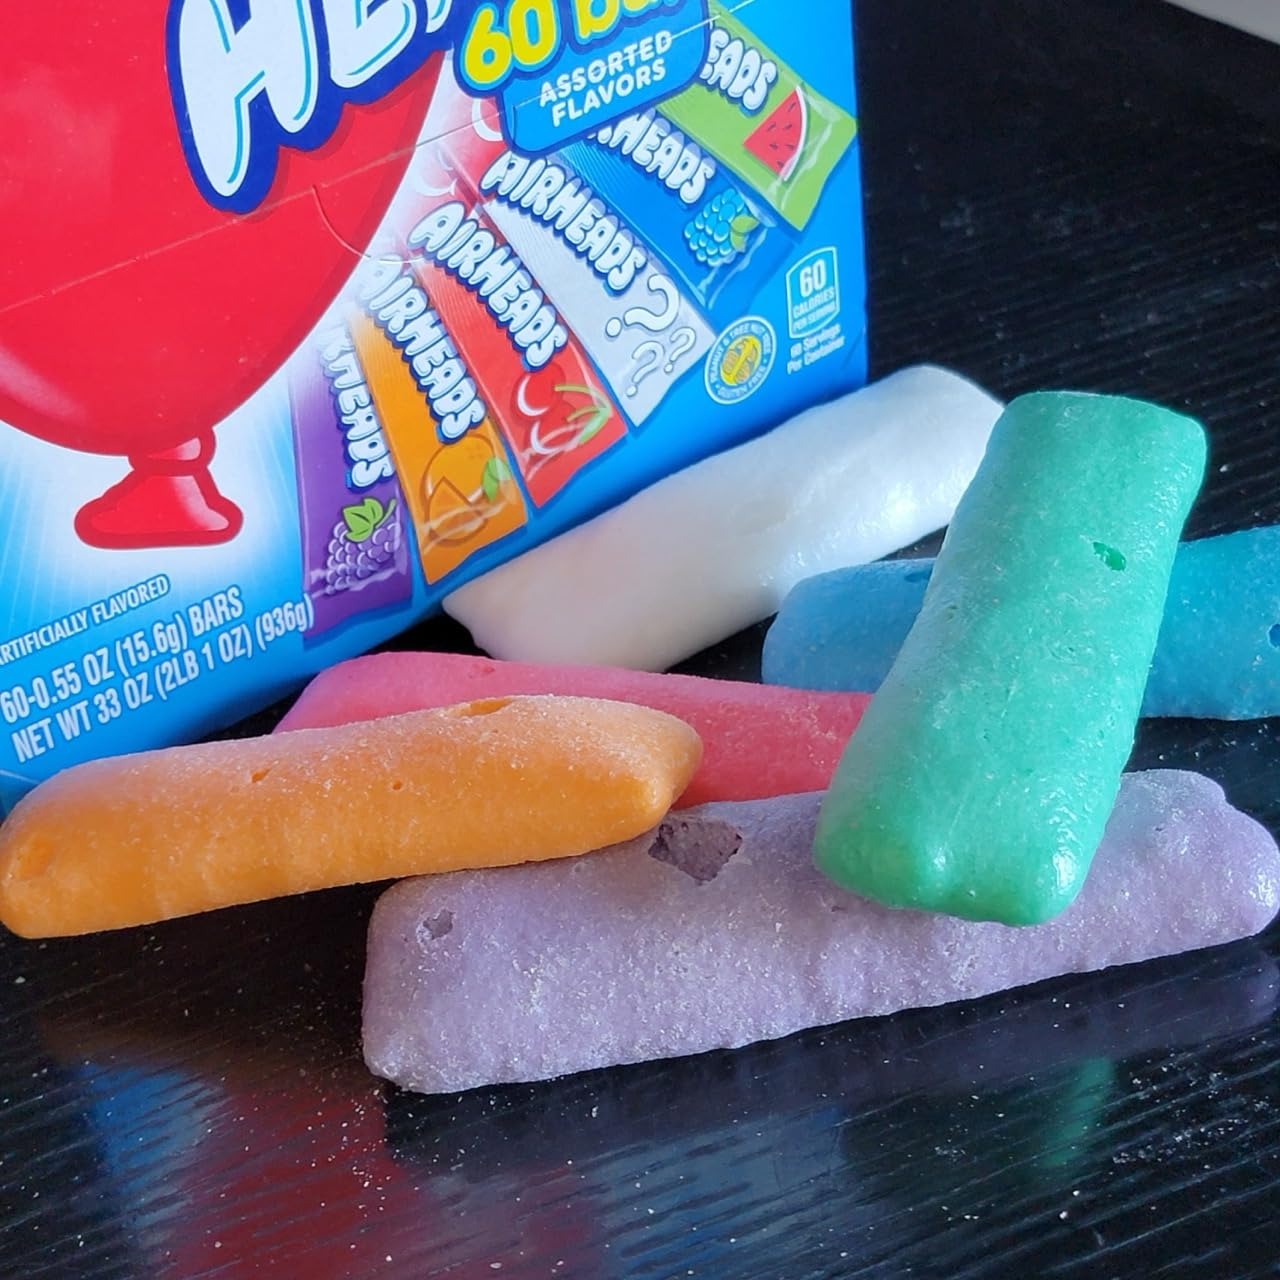
Item Name: Freeze Dried Air Heads (Tarbosaurus Tongues) 4.5 Oz
Bullet Point 1: Item form: Gummy
Bullet Point 2: Item weight: 0.28 pounds
Product Description: 4.5 Oz of Freeze Dried Air Heads. We don't overpack our machines so you can get quality freeze dried Now & Laters. Flavors include Blue Raspberry, Cherry, Orange, Grape, Watermelon, and Mystery. We ship all of the product from in-house in boxes, so your candy shouldn't come damaged or crushed like our competitors! We are a family owned and operated business! We greatly appreciate each and every order! It helps us to grow and provide you with more options of quality freeze dried candy! Be sure to check out all of our other products like Jolly Ranchers, Now & laters, Starbursts, Skittles, Tropical Jolly Ranchers, Nerd Gummies, and so much more!
Value: 4.5
Unit: Ounce

Price: 15.5